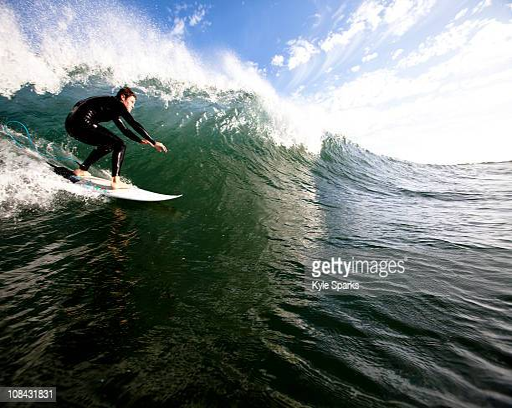
a male surfer does a bottom turn while surfing .